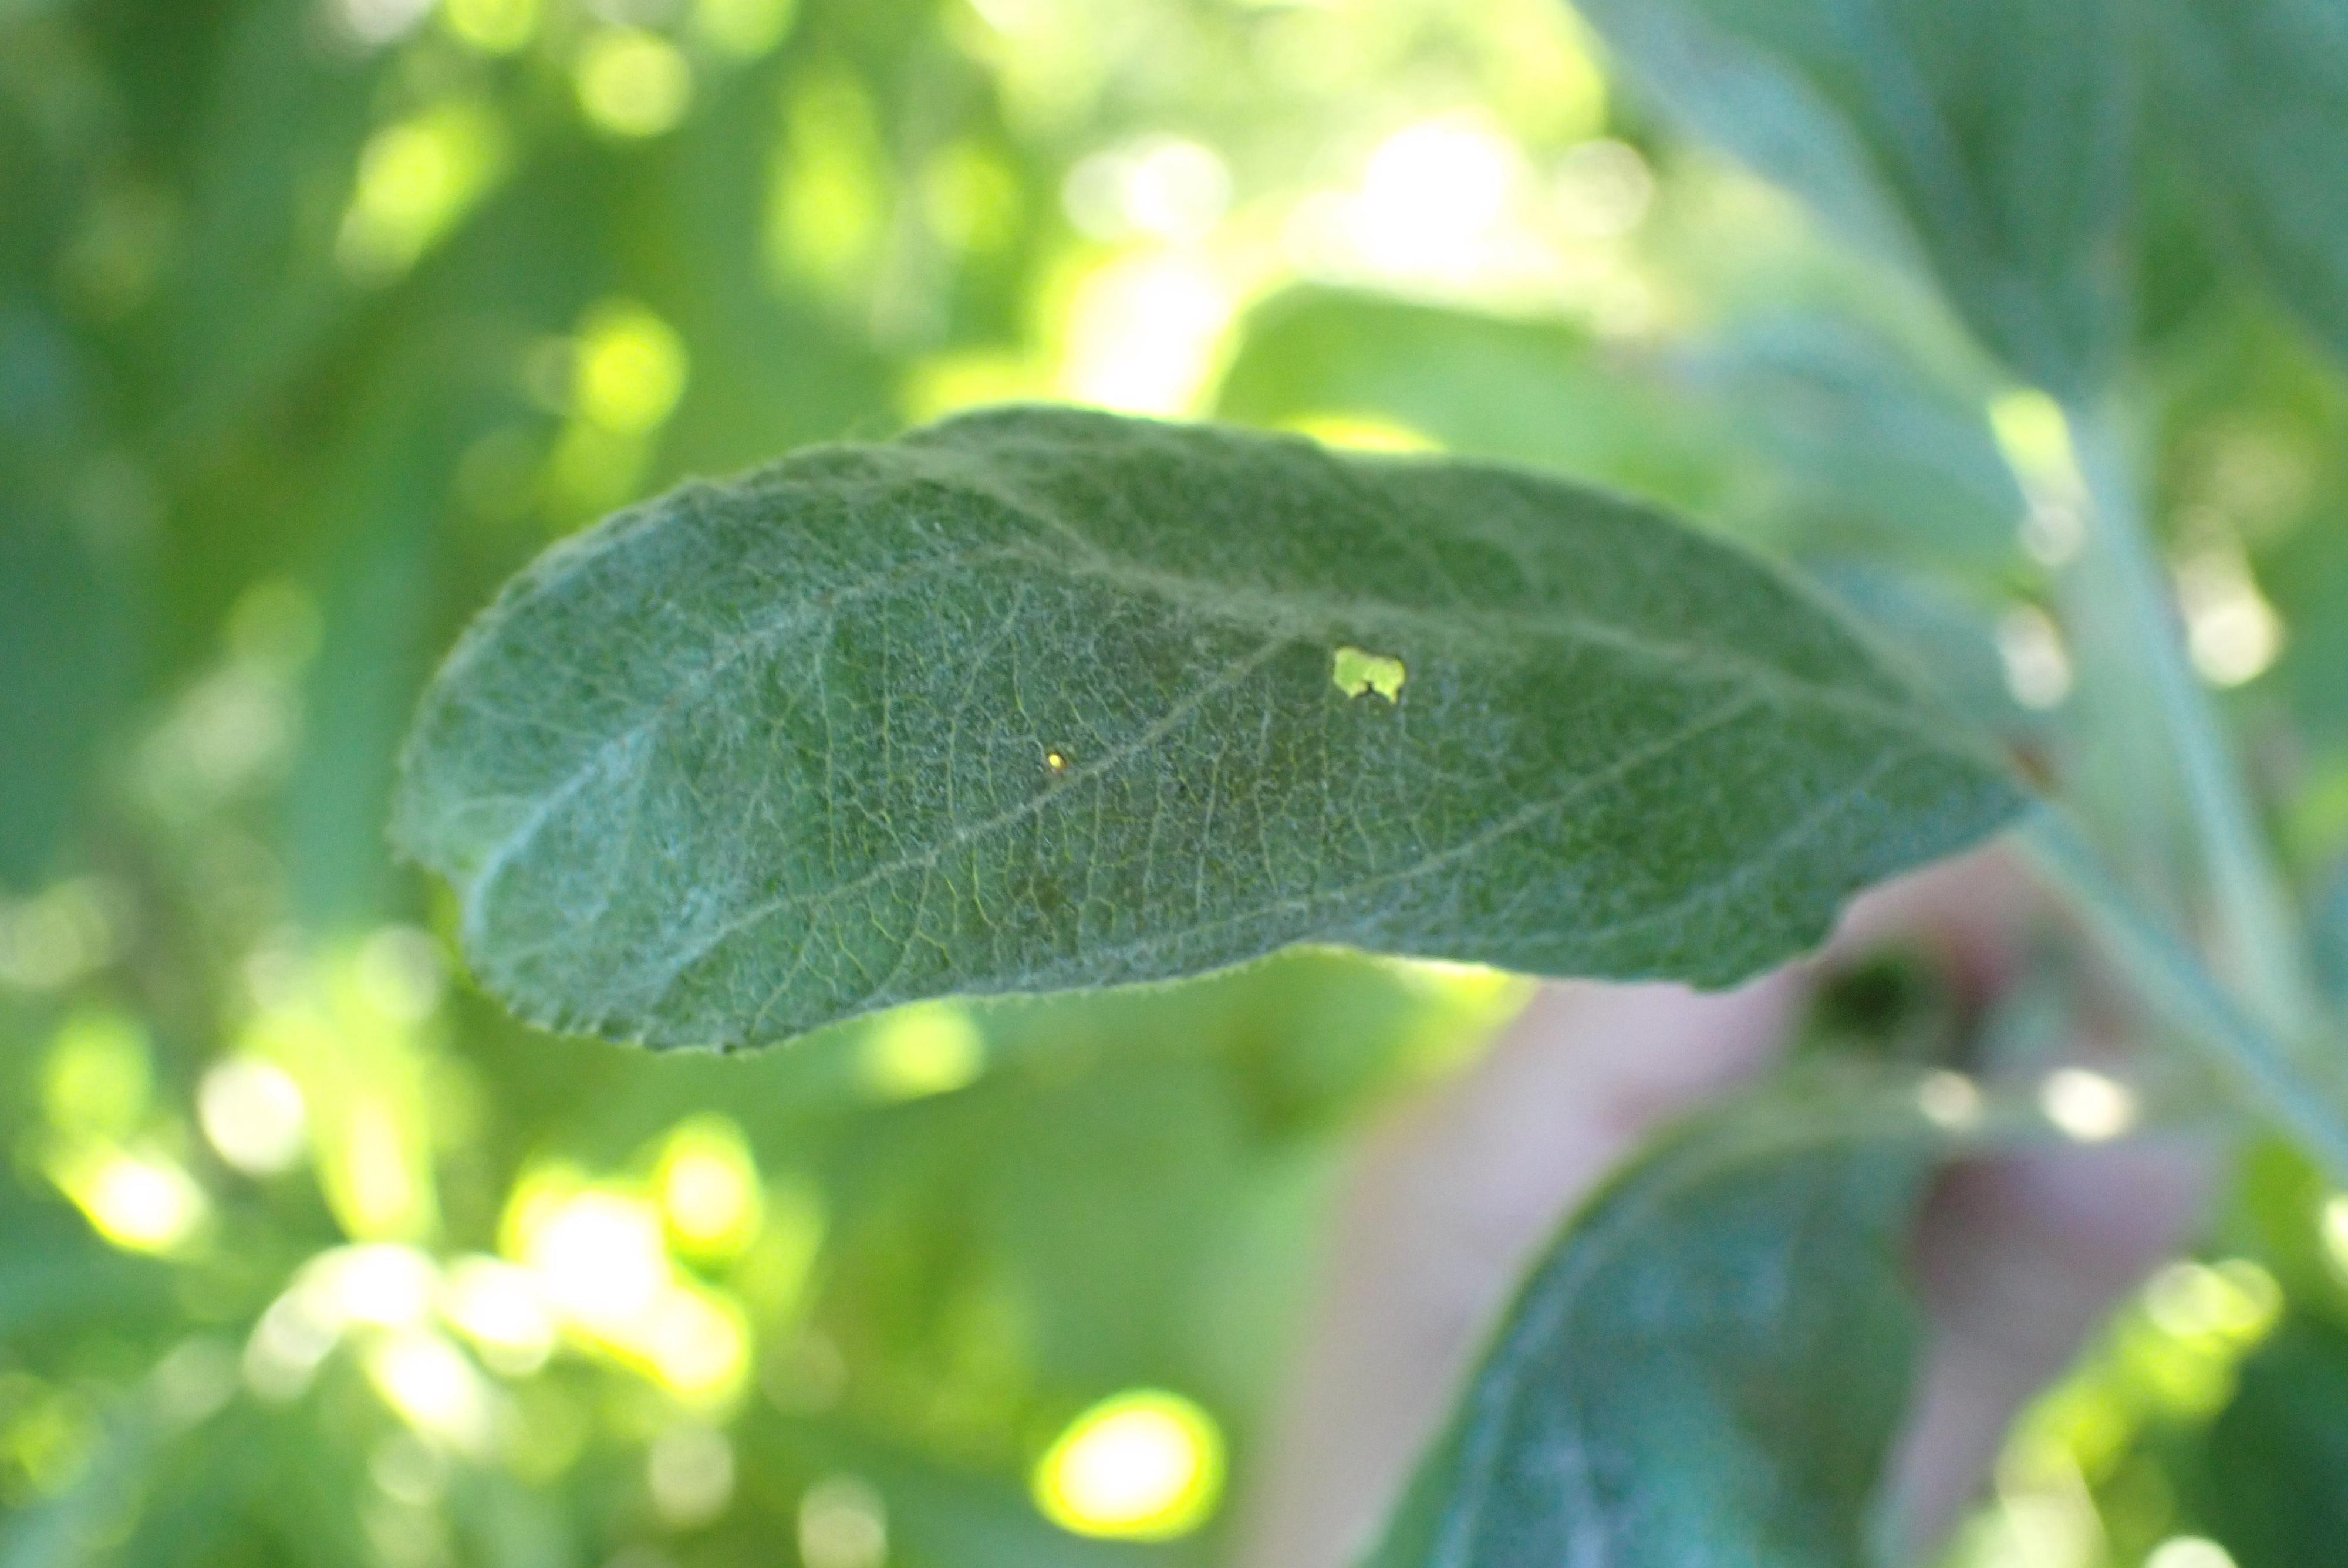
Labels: powdery_mildew